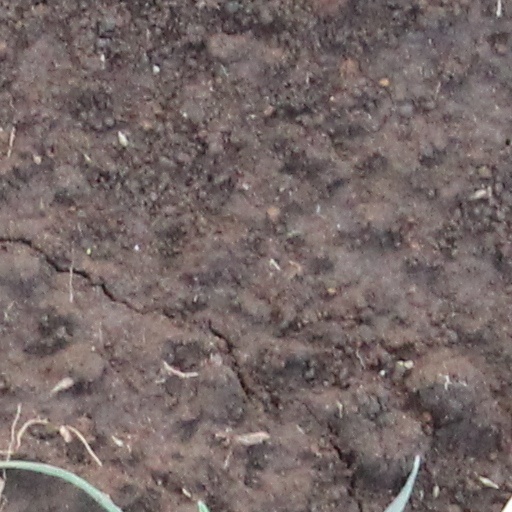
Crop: wheat